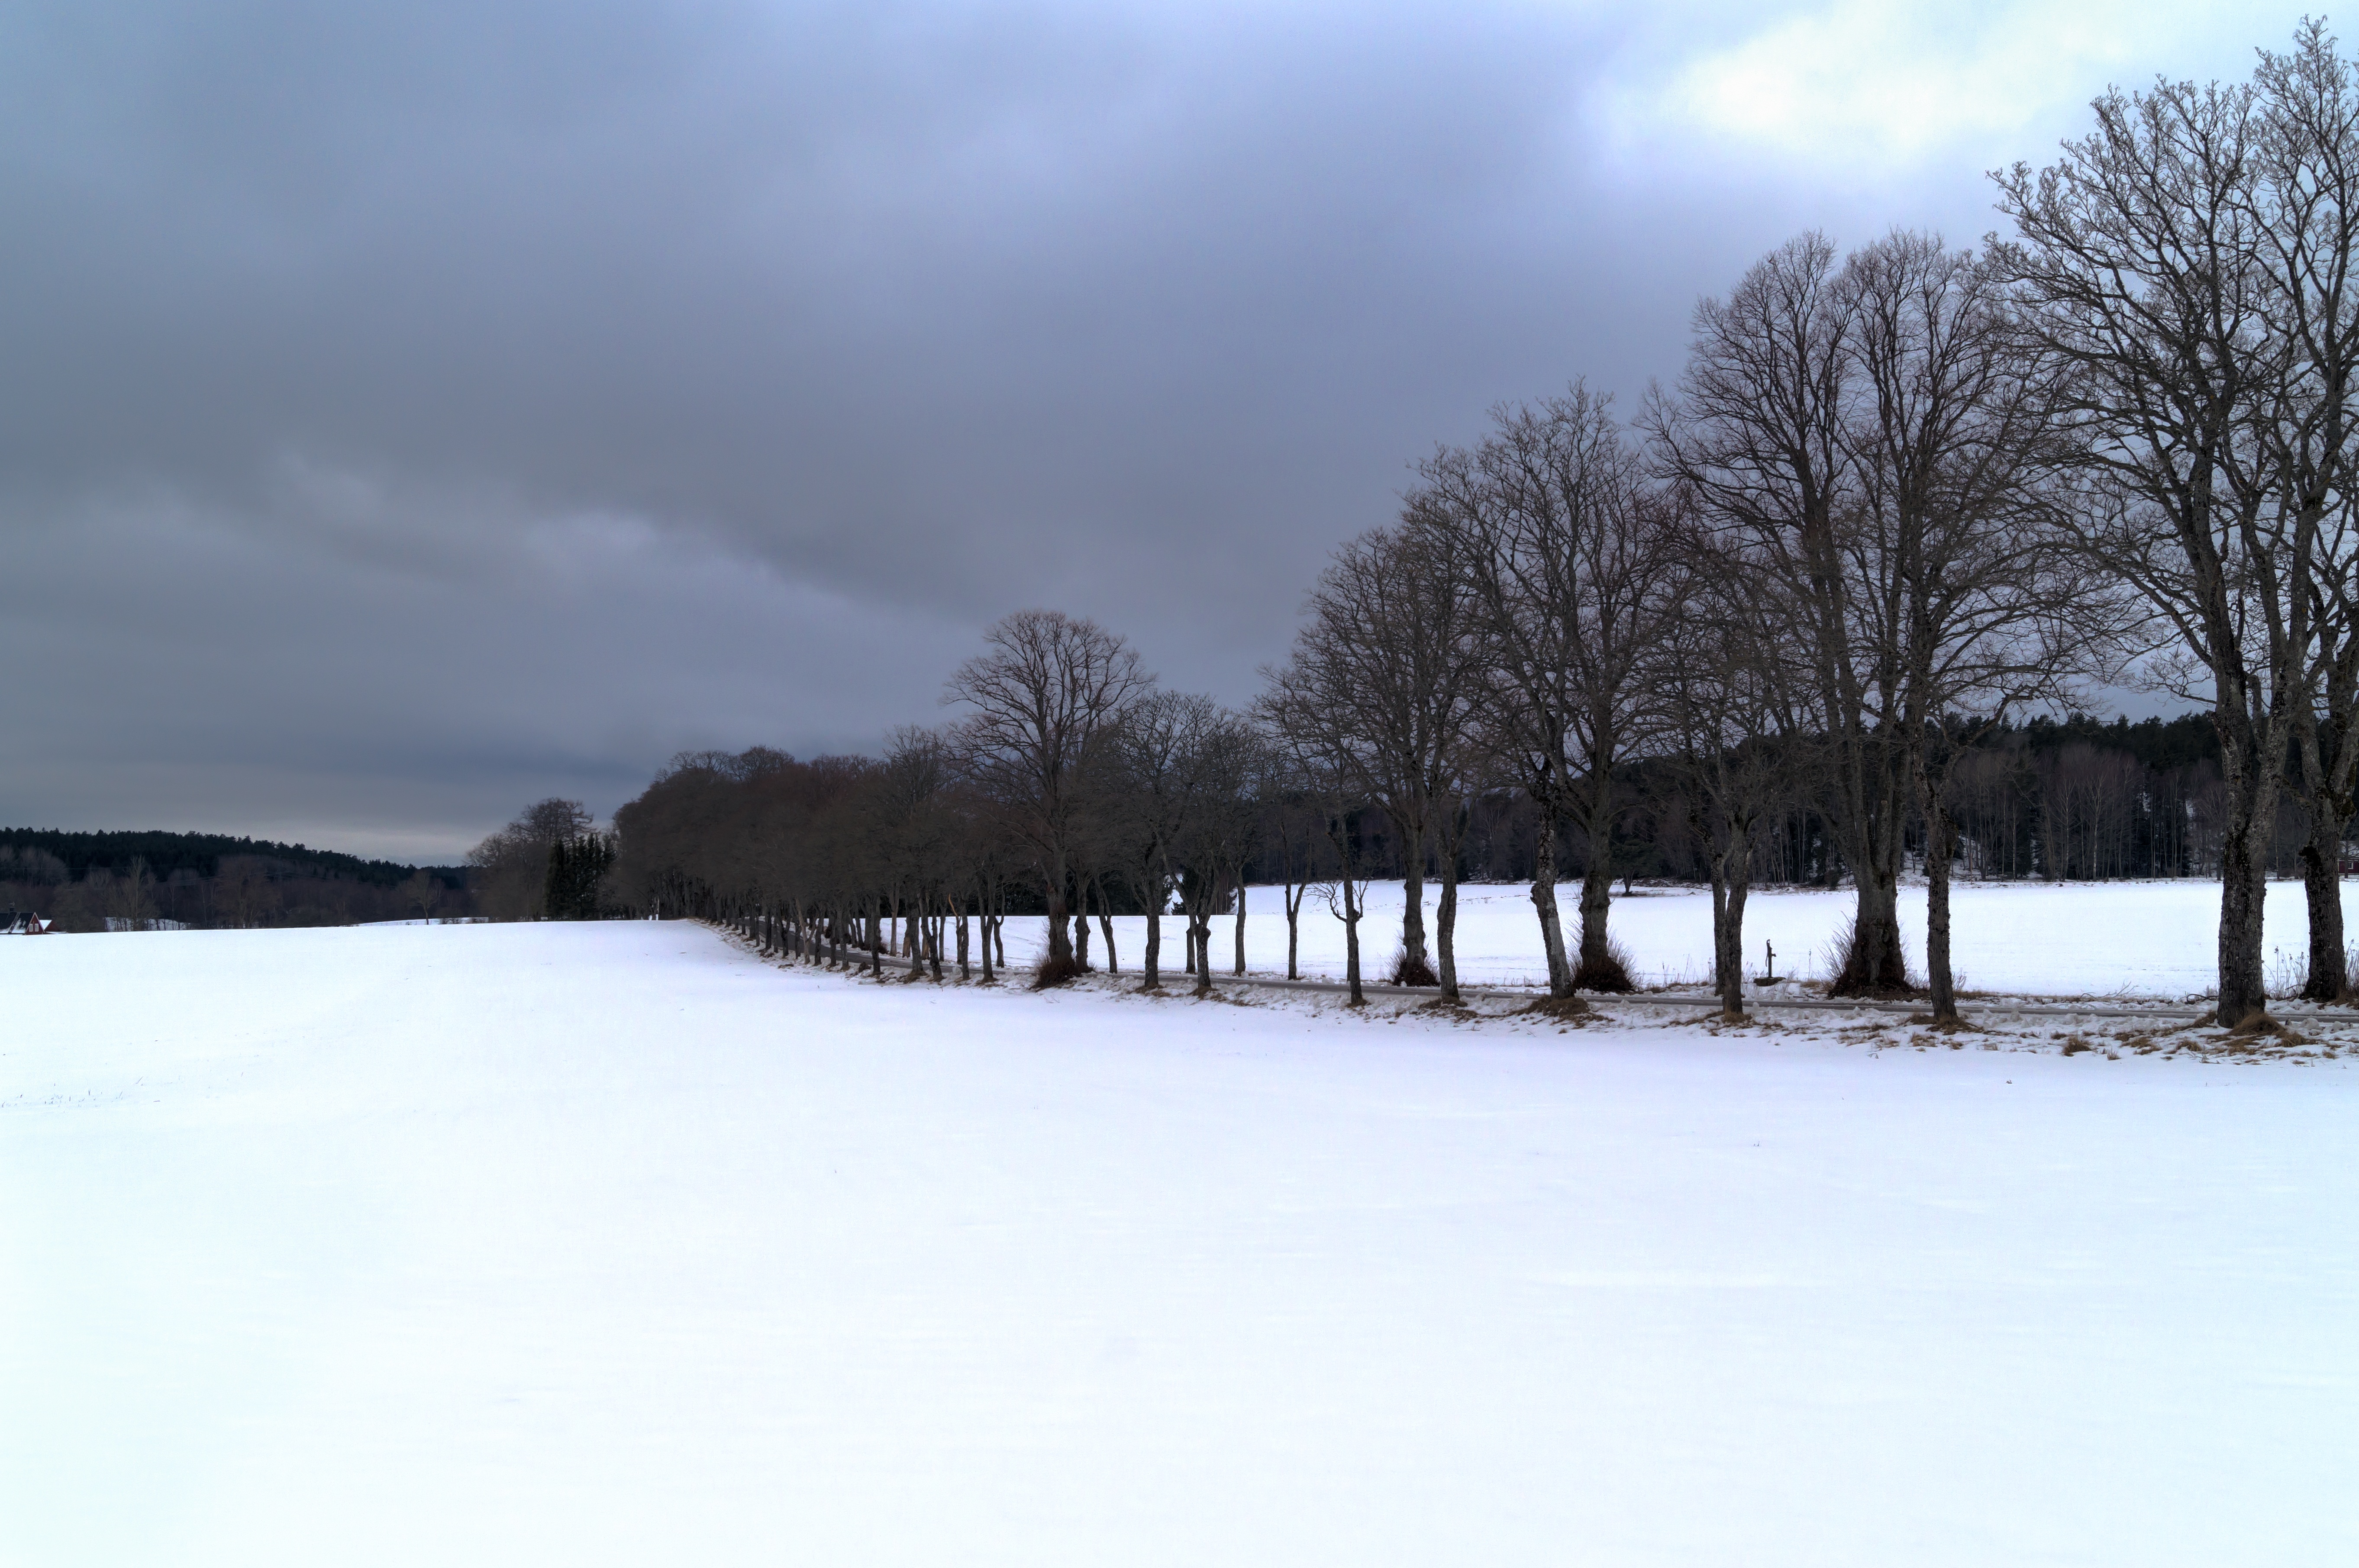
tree, snow, winter, road, ice, line, weather, gray, darkness, season, avenue, freezing, dark sky